Under the Hood

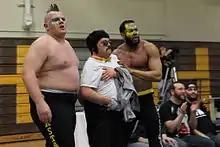
(Left to right) Max Smashmaster, Sidney Bakabella and Blaster McMassive, who made their iPPV debuts at Under the Hood

After the intermission, Chikara presented an unadvertised match, as Sidney Bakabella led Blaster McMassive and Max Smashmaster of the Devastation Corporation to the ring. The men, who had made their debuts in August 2012, were also accompanied by a new third unnamed wrestler. Bakabella announced that his team had two points and that he had found wrestlers from Mexico, who had agreed to take on them in a match. This led to the entrance of El Hijo del Ice Cream and Ice Cream Jr. of Los Ice Creams, who were defeated in quick fashion with the "Death Blow" double-team finishing maneuver. As a result, The Devastation Corporation now had three points and a future shot at the Campeonatos de Parejas.